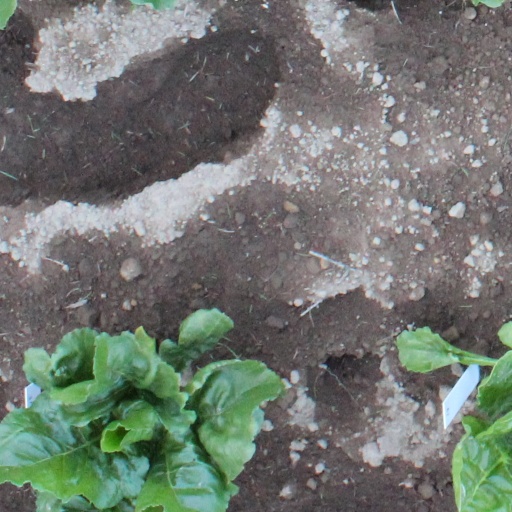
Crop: sugar beet